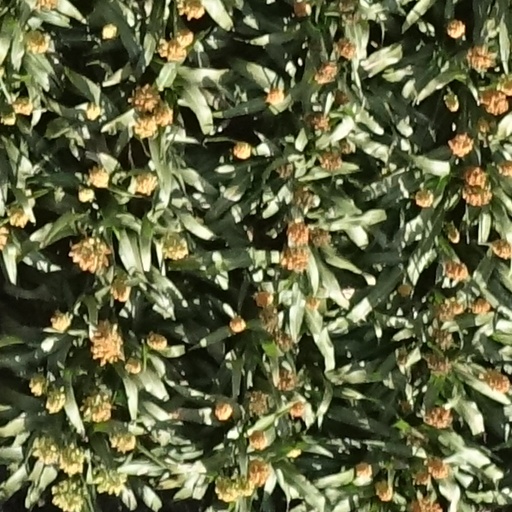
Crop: sorghum